Brazilian battleship Minas Geraes

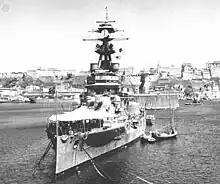
"Minas Geraes" in Salvador during 1942, after its major refit

In 1924, "Minas Geraes" was involved in another mutiny, but remained on the side of the government. First Lieutenant Hercolino Cascardo, seven second lieutenants and others commandeered "São Paulo" in Rio de Janeiro's harbor on 4 November 1924. Their goal was to force the government to release prisoners who had participated in the 1922 Tenente revolts from confinement aboard the prison ship "Cuibaba"; the mutineers' demands were not met. "São Paulo"s boilers were then fired, and the ship "steamed menacingly" around "Minas Geraes" in an attempt to entice its and other ships to join the rebellion. "São Paulo" was only able to sway the crew of one old torpedo boat to its cause. Its crew, angry that "Minas Geraes" would not join them, shot a six-pounder at "Minas Geraes", wounding a cook. The mutineers then sailed out of the harbor, exchanging shots with forts at the entrance along the way, and set course for Montevideo, Uruguay. The condensers failed along the way, and they reached Montevideo on 10 November making only . The rebellious members of the crew disembarked and were granted asylum, while the remainder re-hoisted the colors of Brazil.